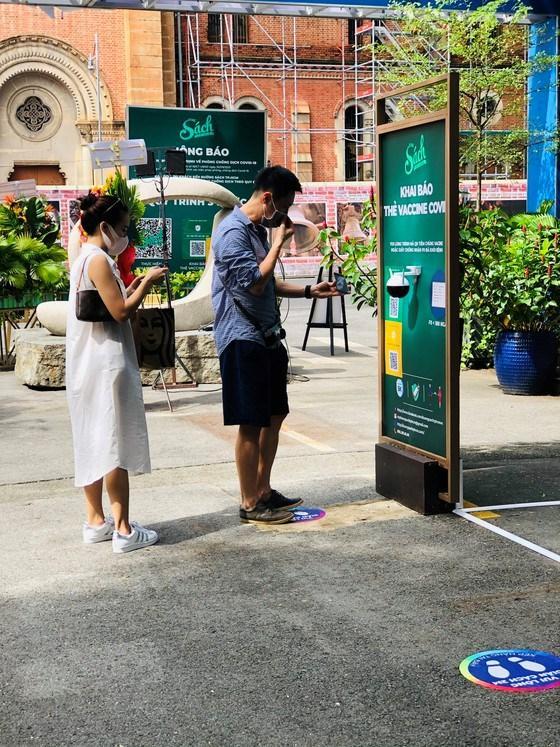
có một tấm bảng thông báo xuất hiện ở trước mặt hai người này